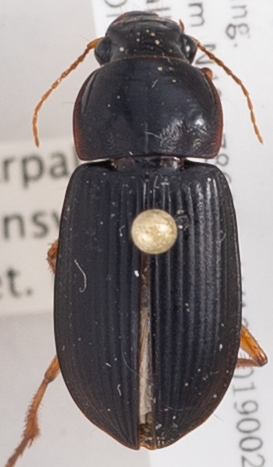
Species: Harpalus pensylvanicus
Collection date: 2018-07-12
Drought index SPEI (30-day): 0.792
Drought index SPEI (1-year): -0.33
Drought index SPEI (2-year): -0.418